Almuñecar International School

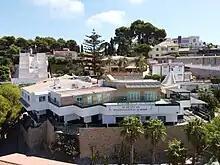
The view of Almunecar International School from the front

Almuñécar International School is a private international Primary and Secondary school on the Costa Tropical in Granada province, Spain. The school is a member of the National Association of British Schools in Spain (NABSS). The school serves a wide catchment area including Torrox, Nerja, Motril and Granada.